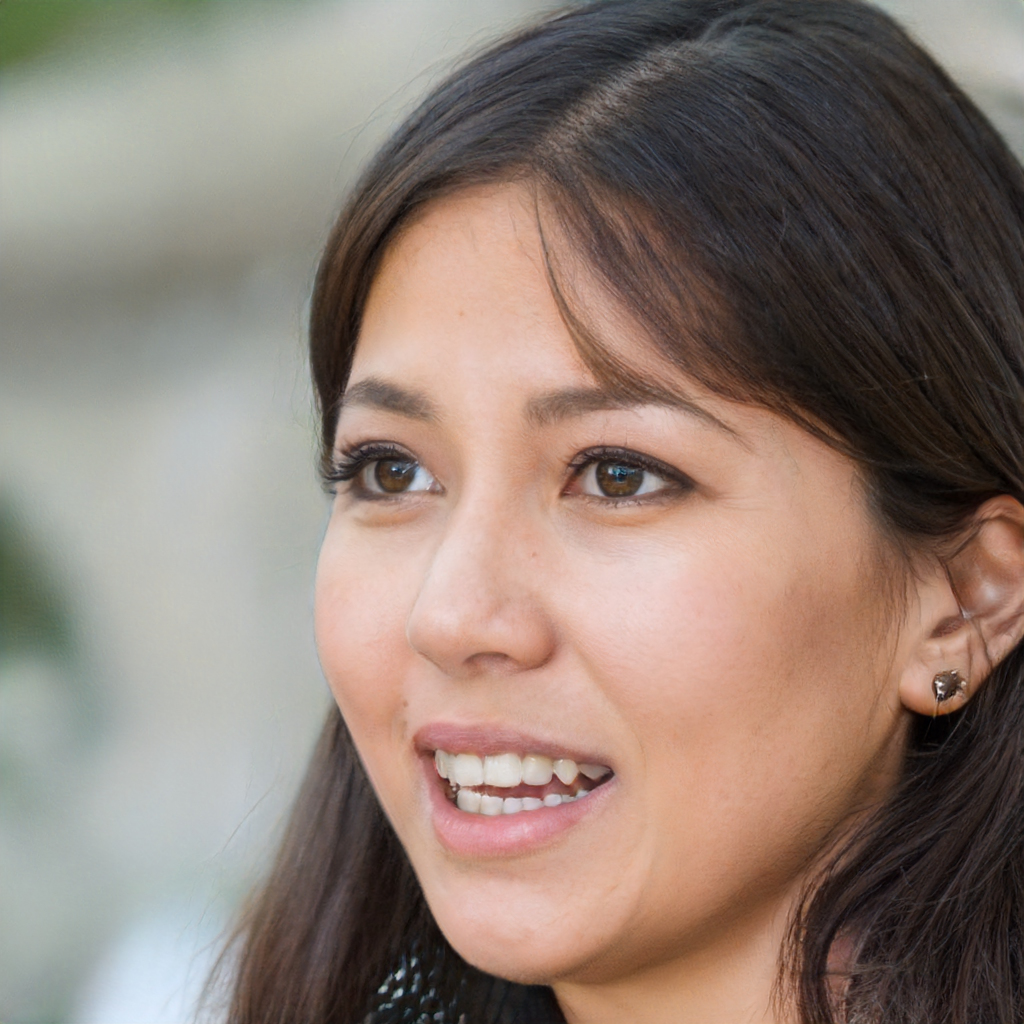
Gender: Female